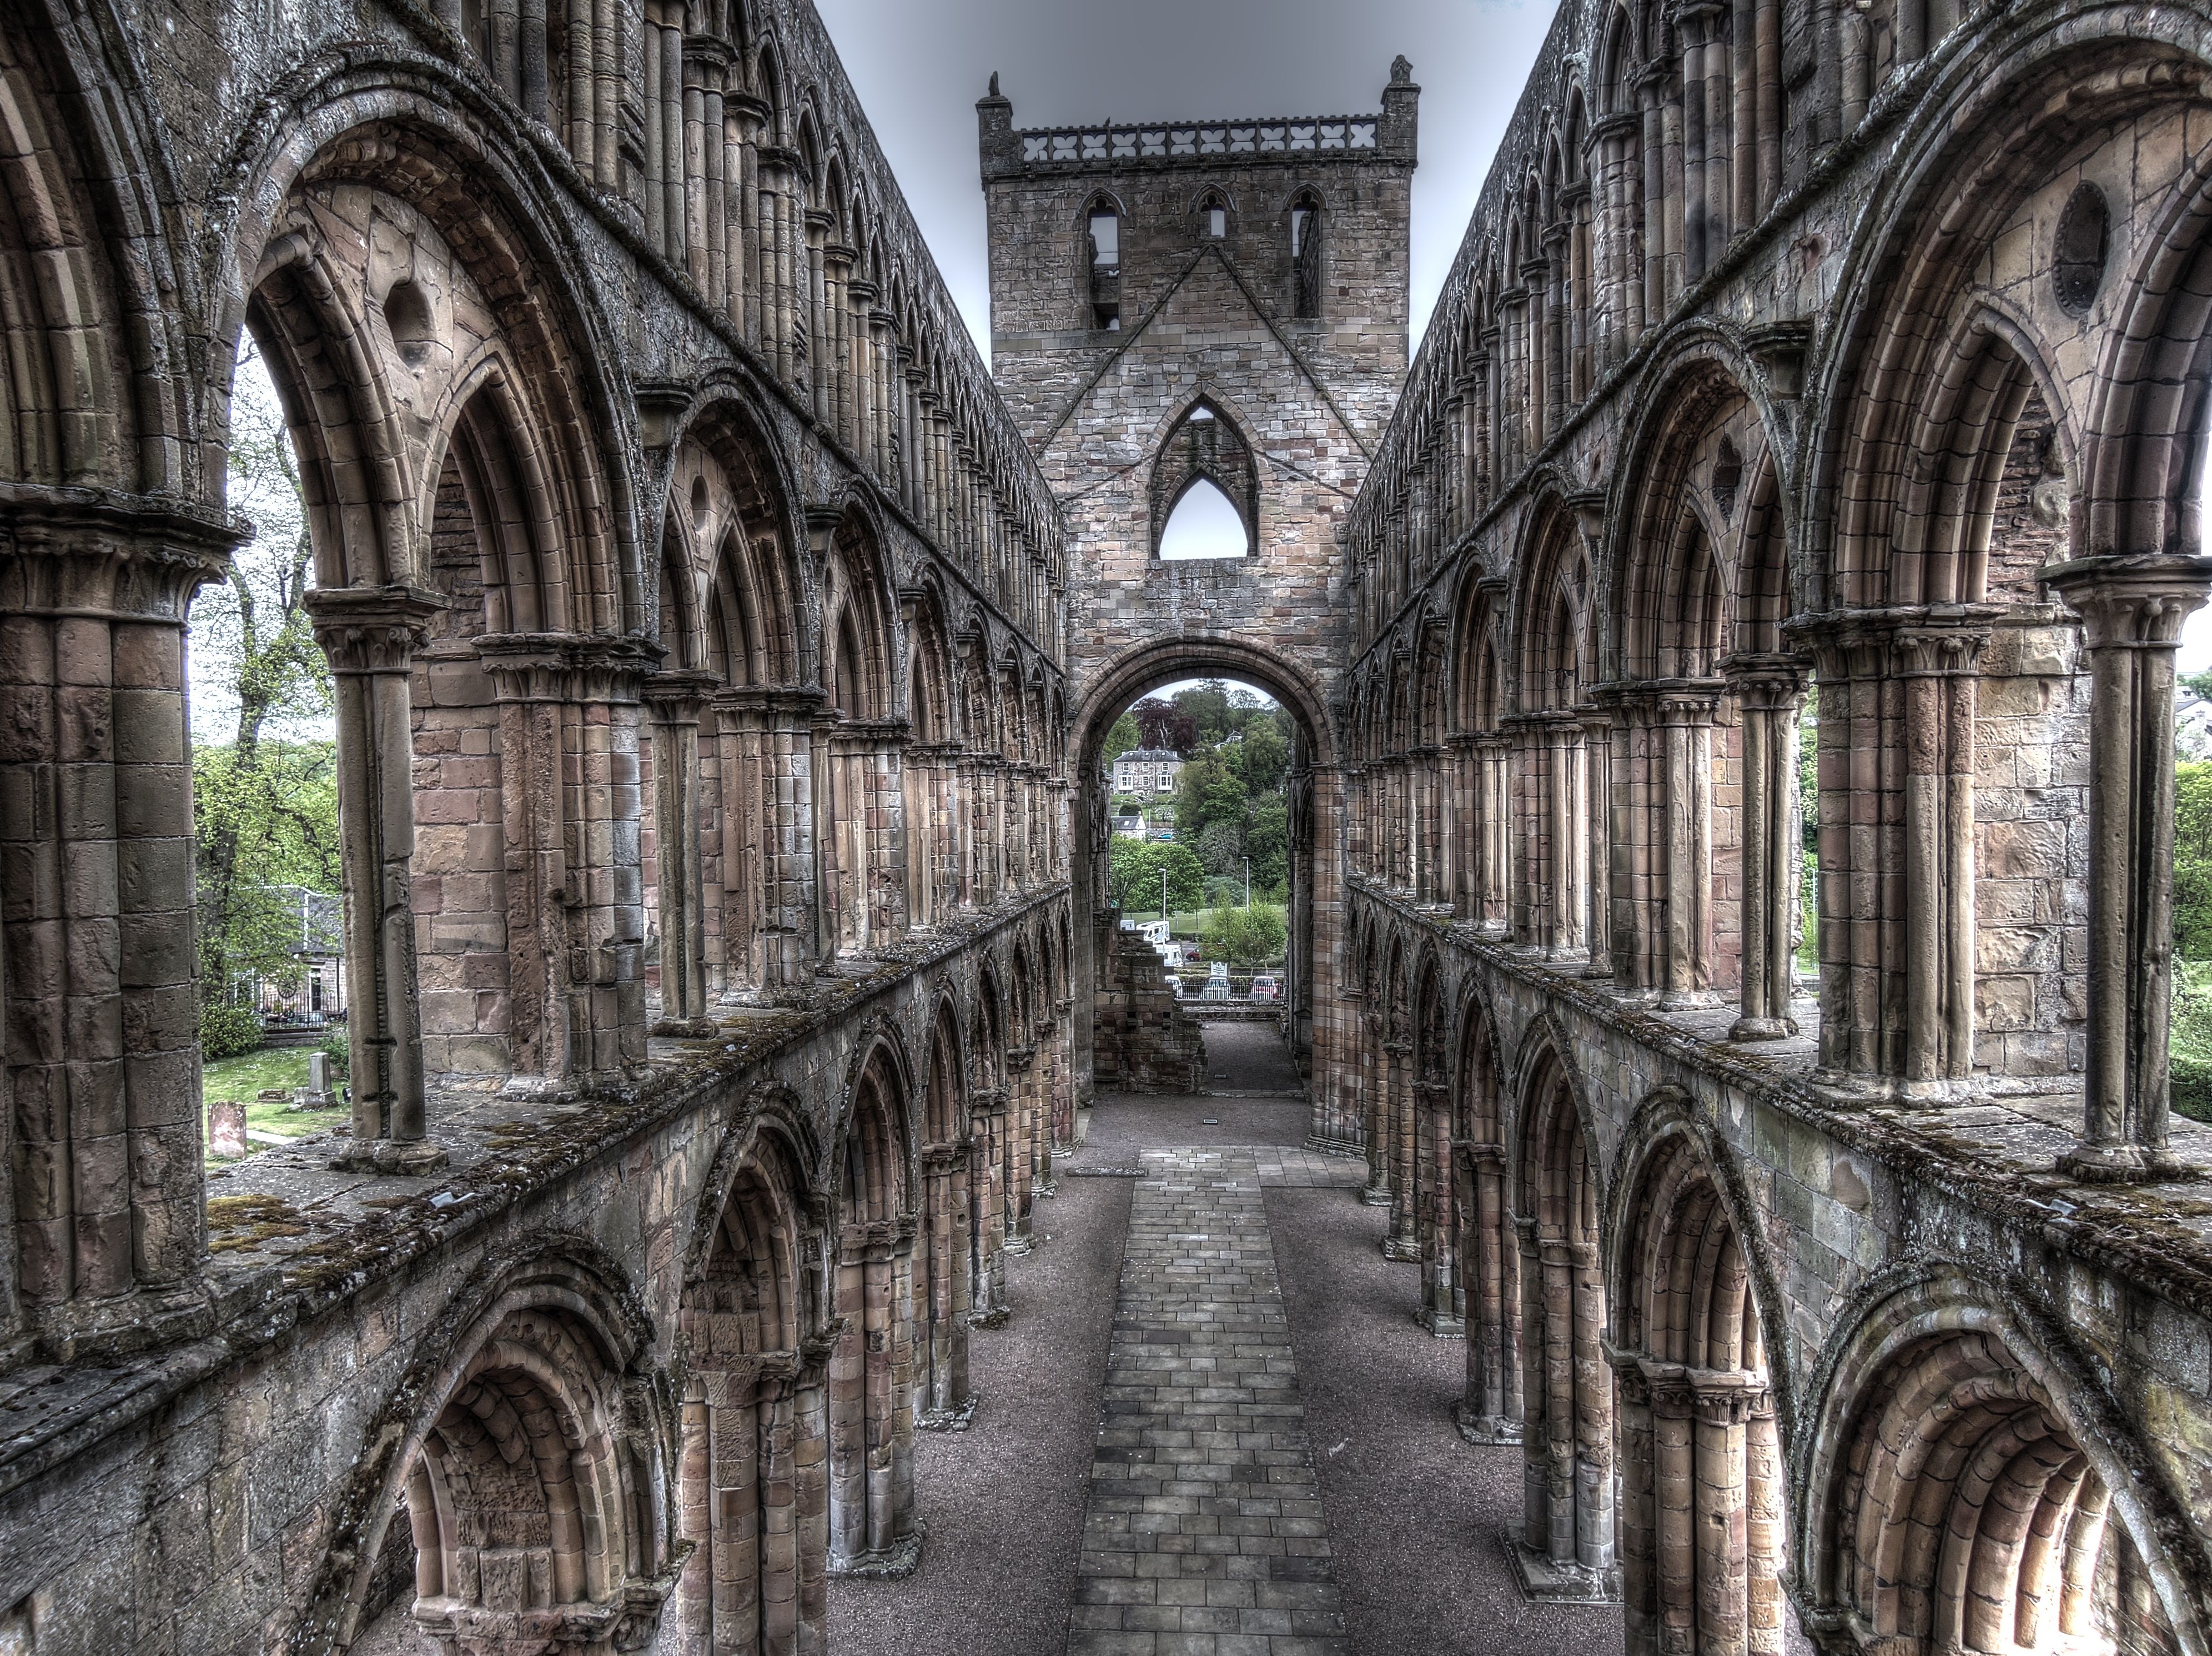
architecture, building, arch, church, cathedral, chapel, tourism, waterway, place of worship, aisle, ruins, monastery, symmetry, arcade, abbey, estate, gothic architecture, tours, jedburgh abbey, ancient history